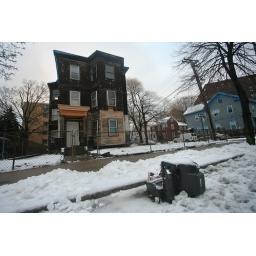
TV in the kitchen